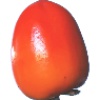
Label: Kaki 1